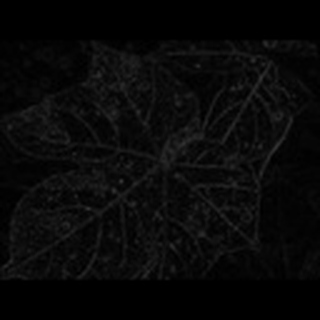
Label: cotton_target_spot